Exposition internationale de l'eau

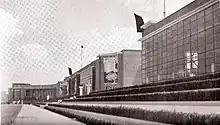
The French Pavilion

The German pavilion was similar to the one in Paris two years before. The pavilion, on the left riverbank was designed by architect Emil Fahrenkamp.